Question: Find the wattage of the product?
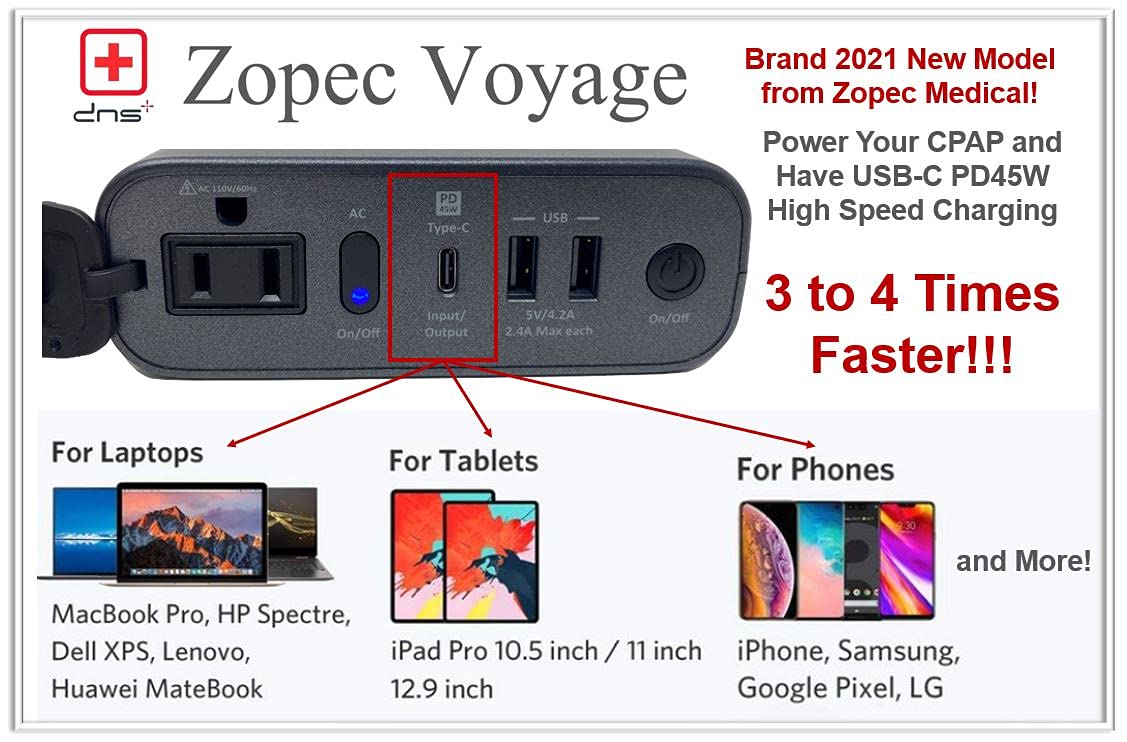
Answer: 45.0 watt